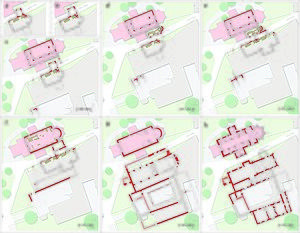
Môtiers, plans restitués des états successifs des bâtiments du prieuré Saint-Pierre, dessin Christian de Reynier
Le prieuré Saint-Pierre de Vautravers est situé à Môtiers dans le Val-de-Travers.